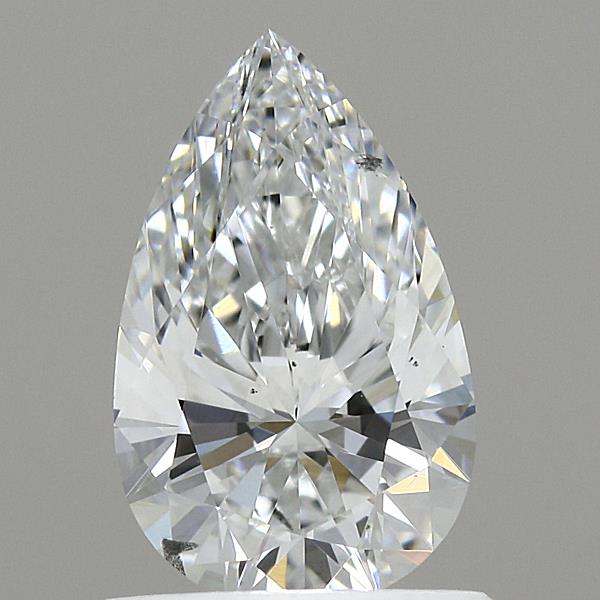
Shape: pear
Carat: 0.81
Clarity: VS2
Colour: F
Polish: EX
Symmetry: EX
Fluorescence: NONE
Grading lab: IGI
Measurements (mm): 8.37 x 5.19 x 3.23